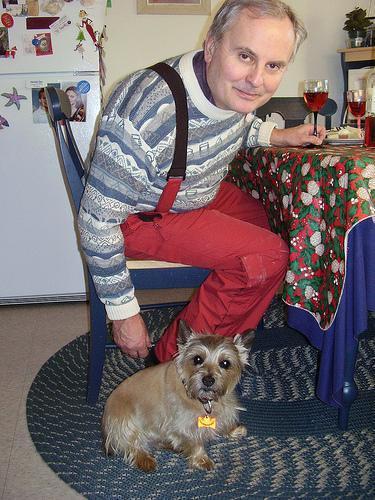
cairn